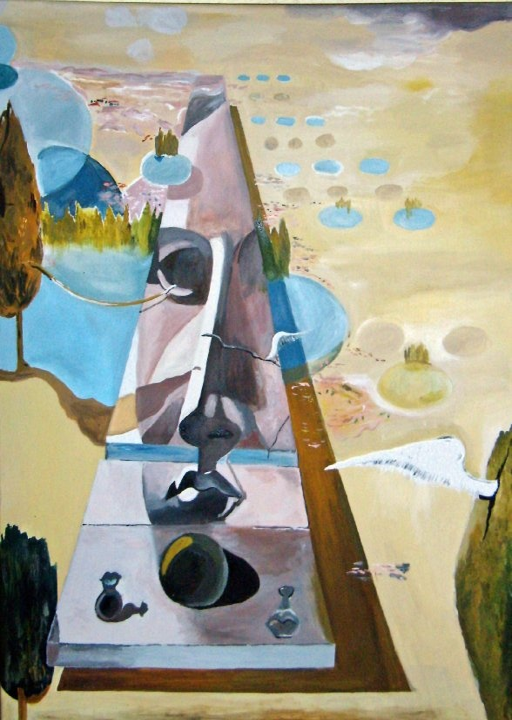
reproduction of a painting of painting artist